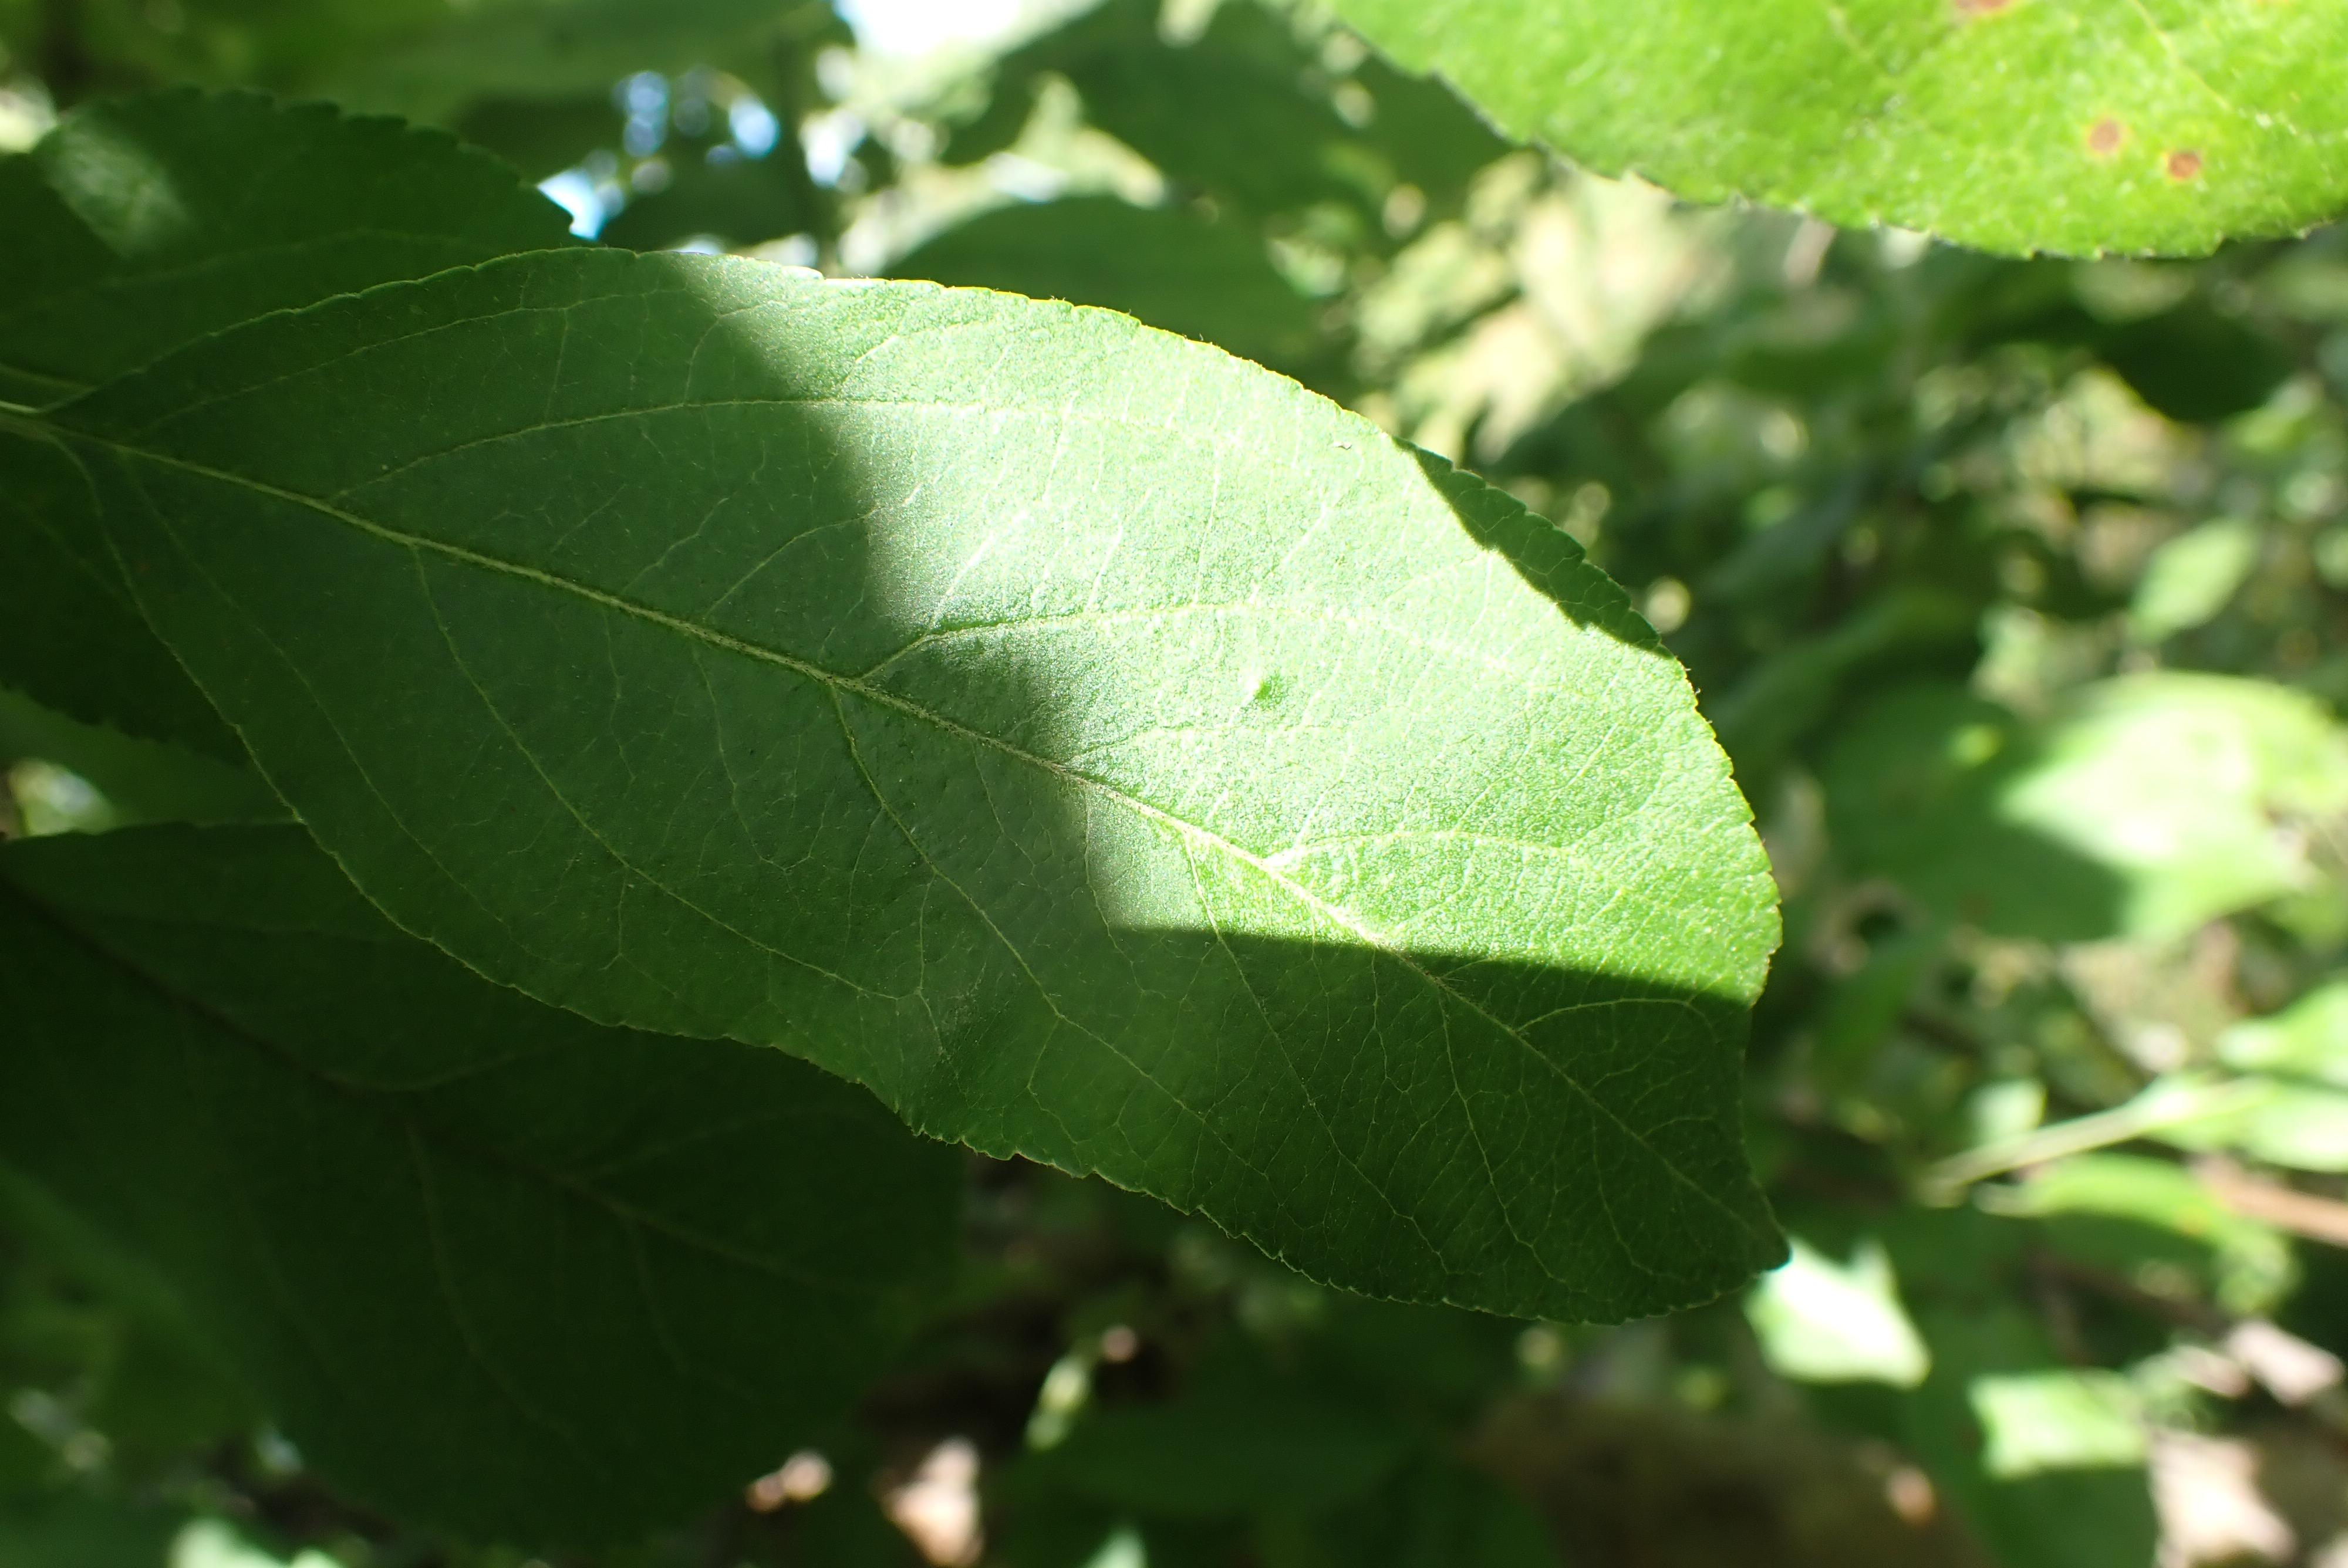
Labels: healthy